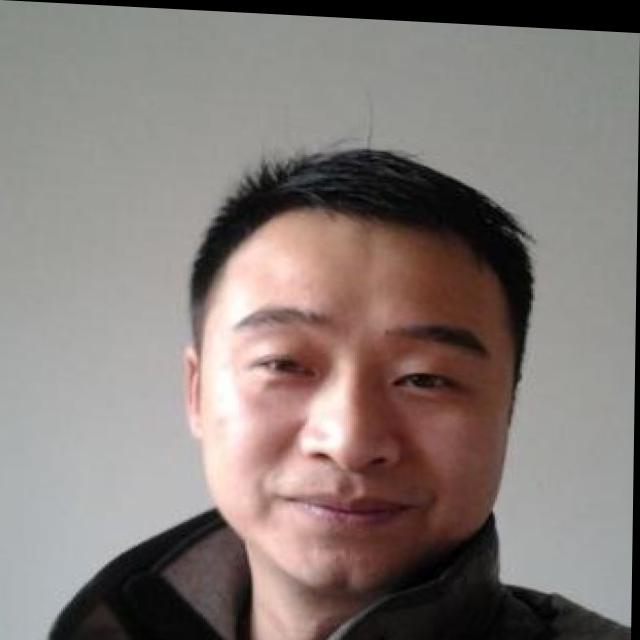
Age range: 21-44